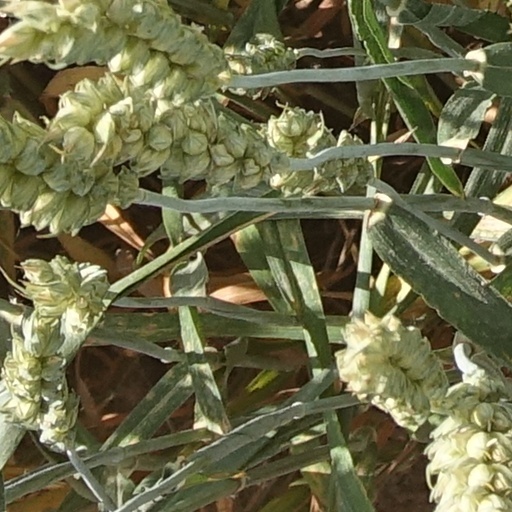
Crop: wheat